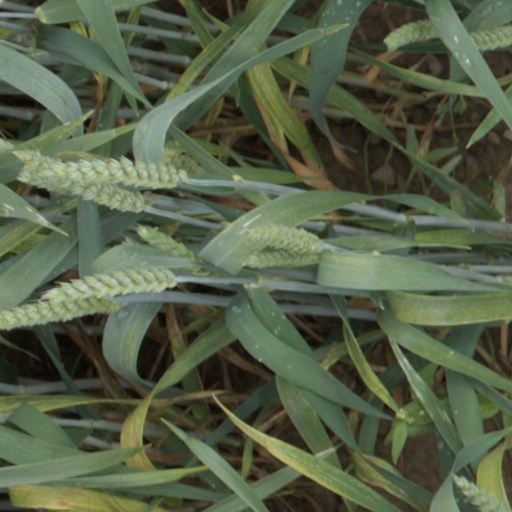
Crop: wheat